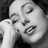
Emotion: neutral